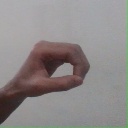
अक्षर: औ